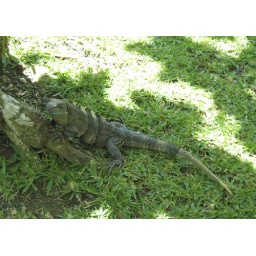
I found this female lizard in the tree (see next photo) on the Marriott Hotel property on Herradura Beach.